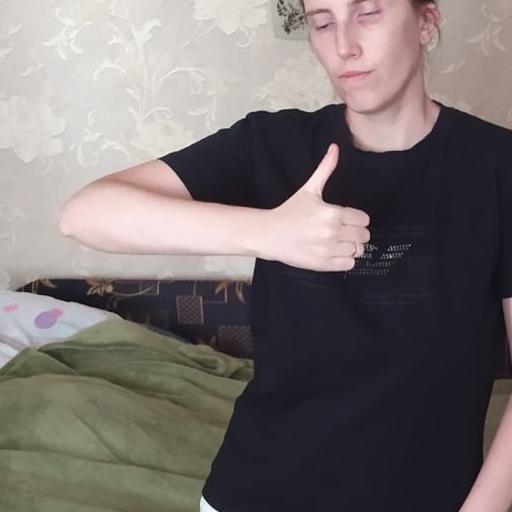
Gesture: like